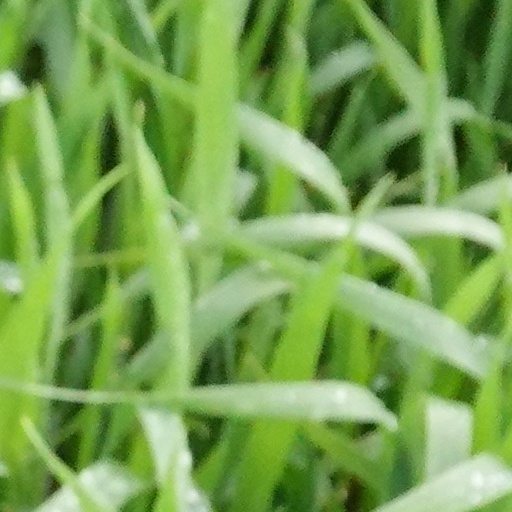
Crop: wheat